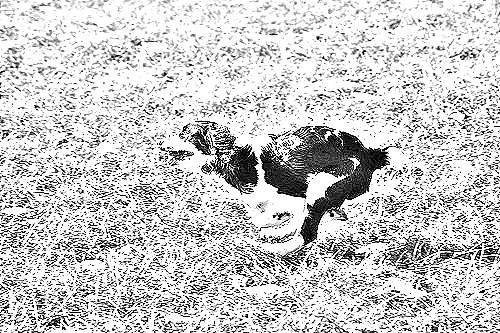
Portrait style: Sketch Portrait